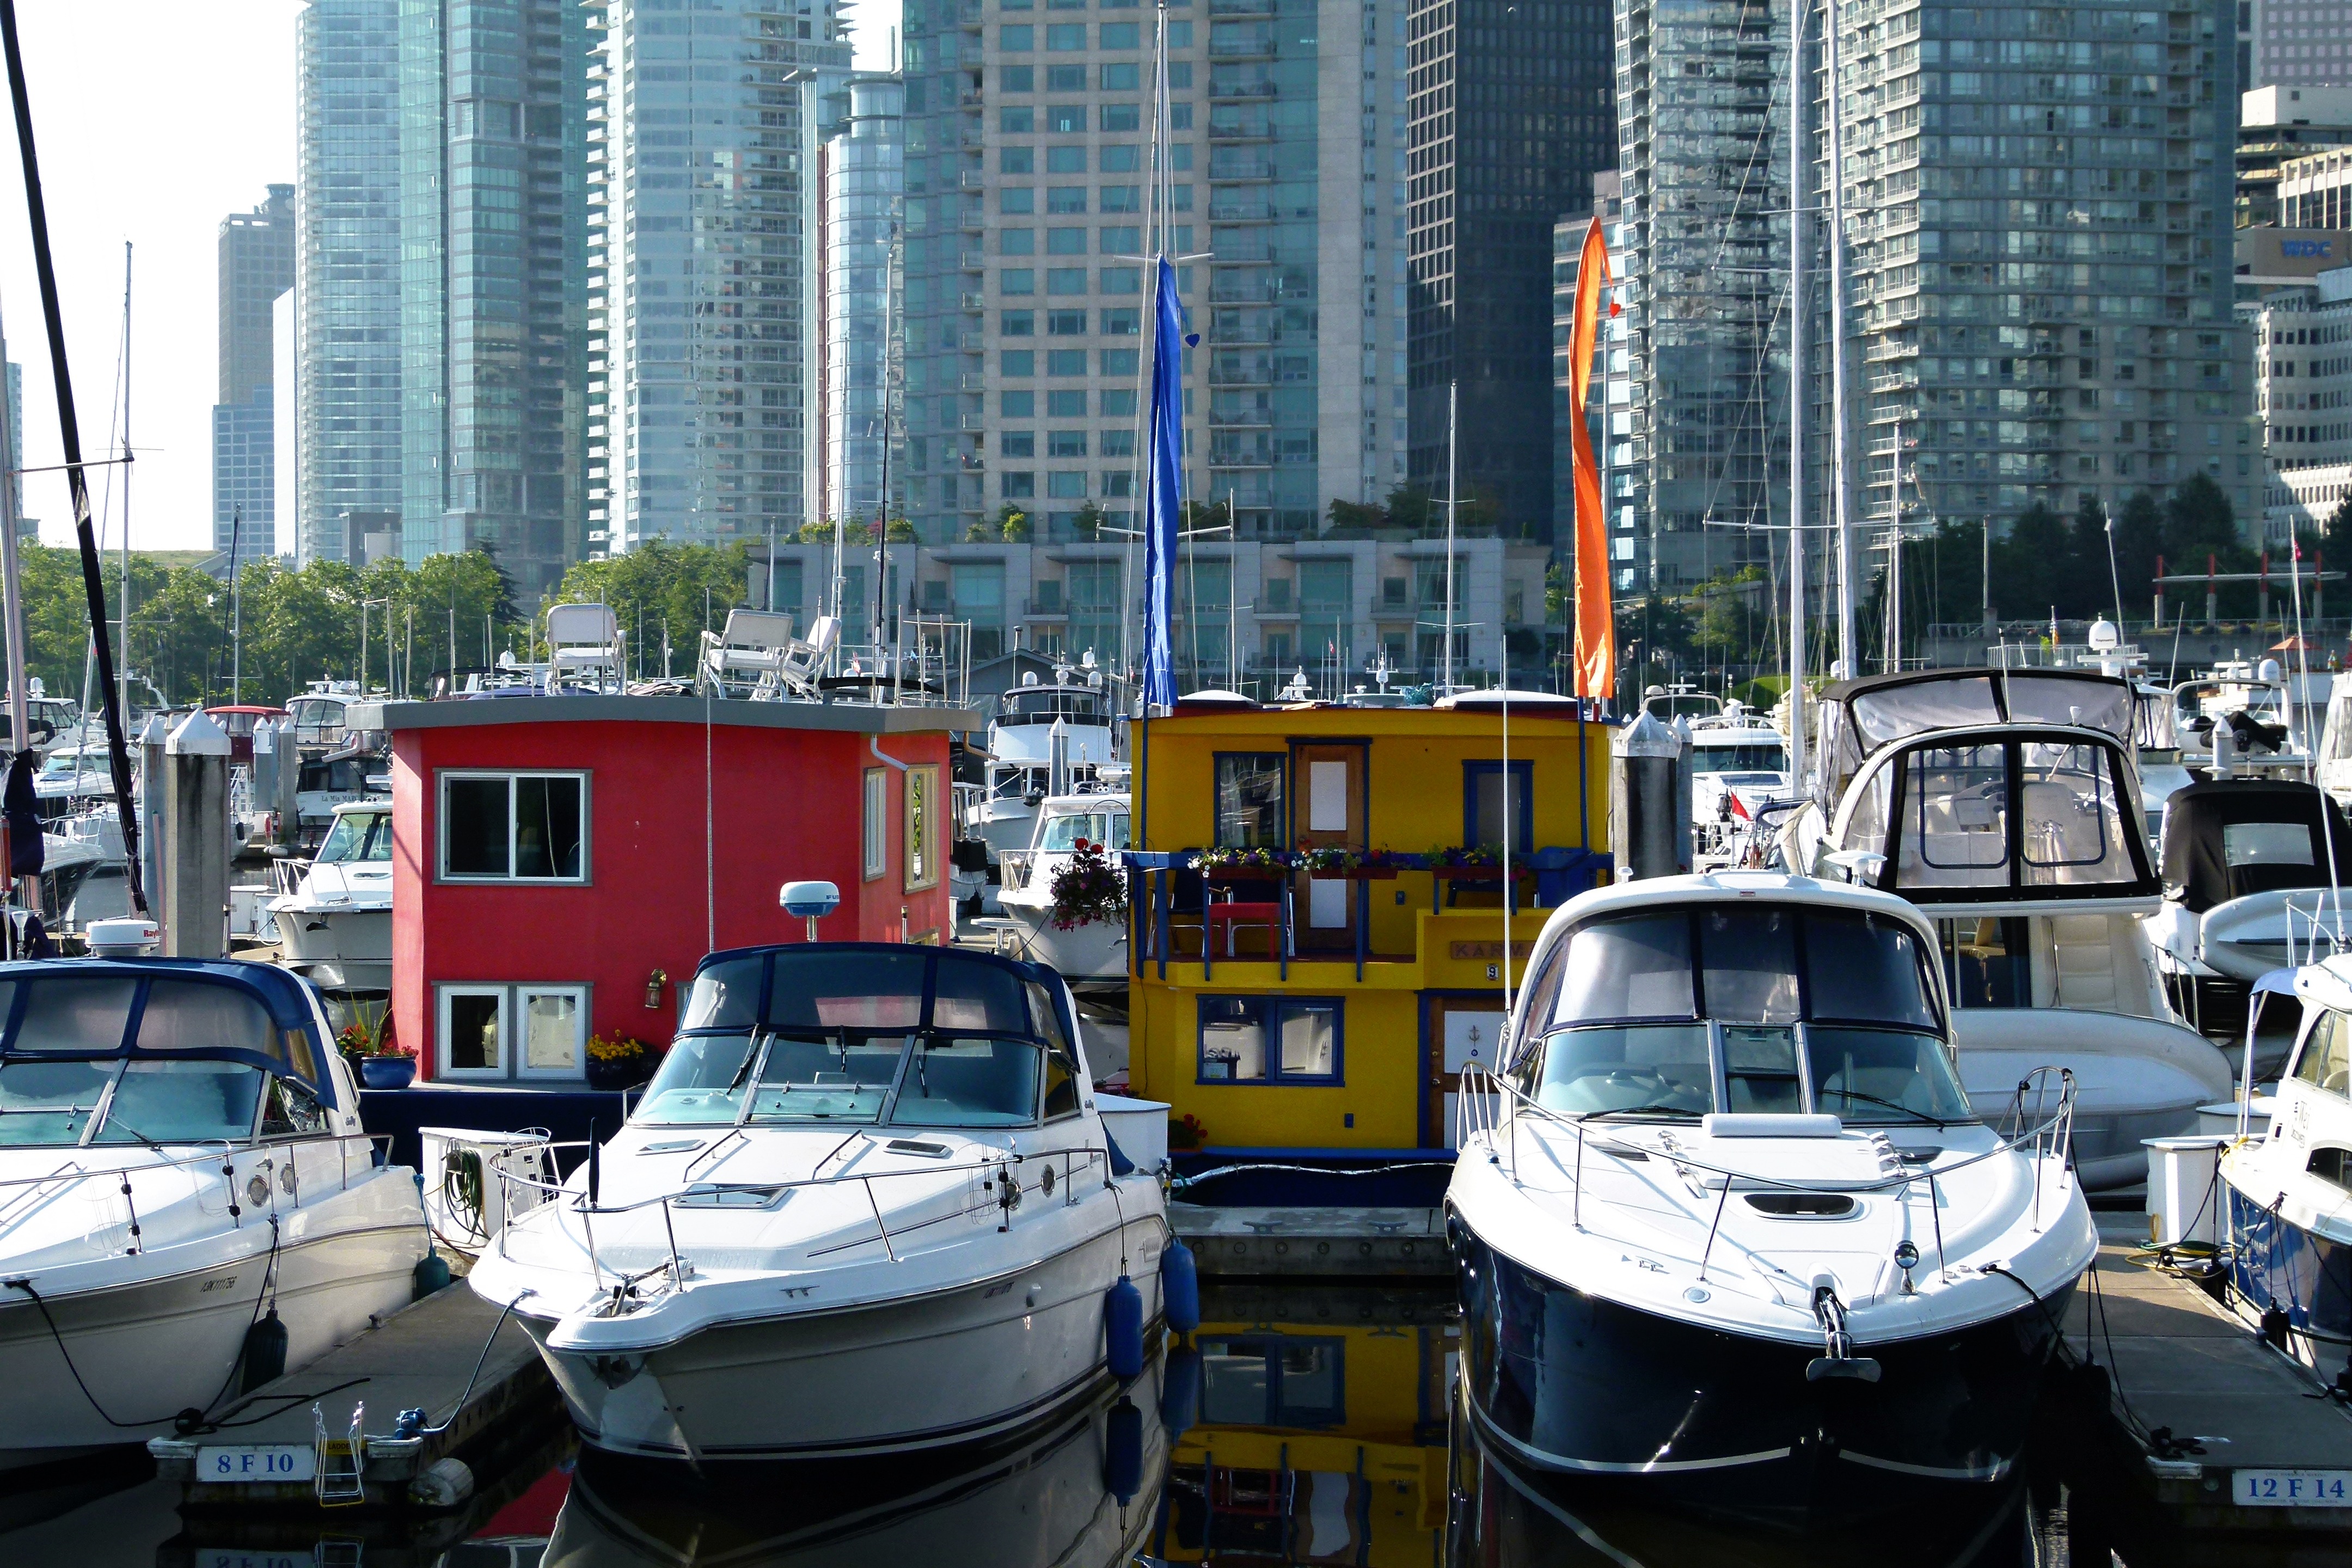
water, dock, boat, ship, vehicle, yacht, vancouver, harbor, marina, waterway, canada, boats, pacific, watercraft, british columbia, house boat, coal harbor